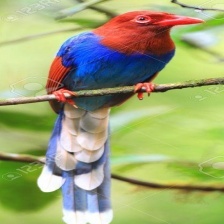
Species: SRI LANKA BLUE MAGPIE
Scientific name: UROCISSA ORNATA
ImageNet parent category: magpie